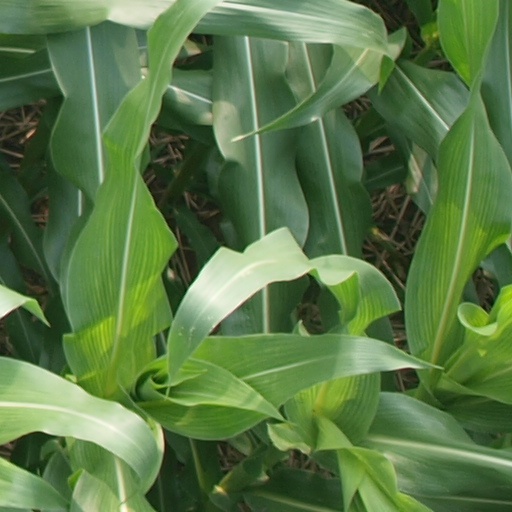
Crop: maize; corn